Limmatquai

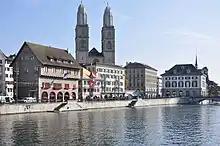
The area of the former "Rathausquai"

Views across the river from the "Limmatquai" include the "Fraumünster" church, the "Hotel zum Storchen", the "Schipfe" and the "Lindenhof". The "Limmatquai" is also one of the main attractions for tourists, and has many small shops, cafés and restaurants.